Marc Godbout

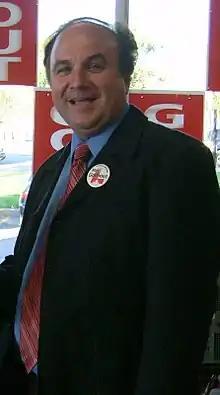
Marc Godbout during the 2008 Canadian federal election

Marc Godbout (born June 8, 1951) is a Canadian politician, teacher and education administrator. He is the former Member of Parliament (MP) for the Ottawa—Orléans riding. He was first elected in the 2004 Canadian federal election, representing the Liberal Party of Canada.